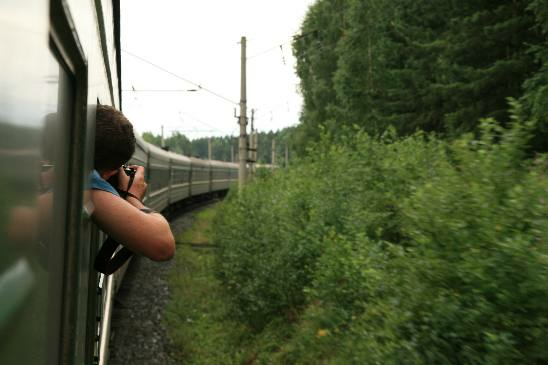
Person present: Yes